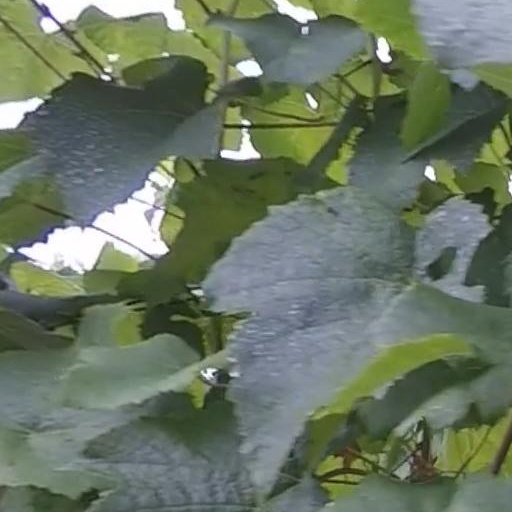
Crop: grape